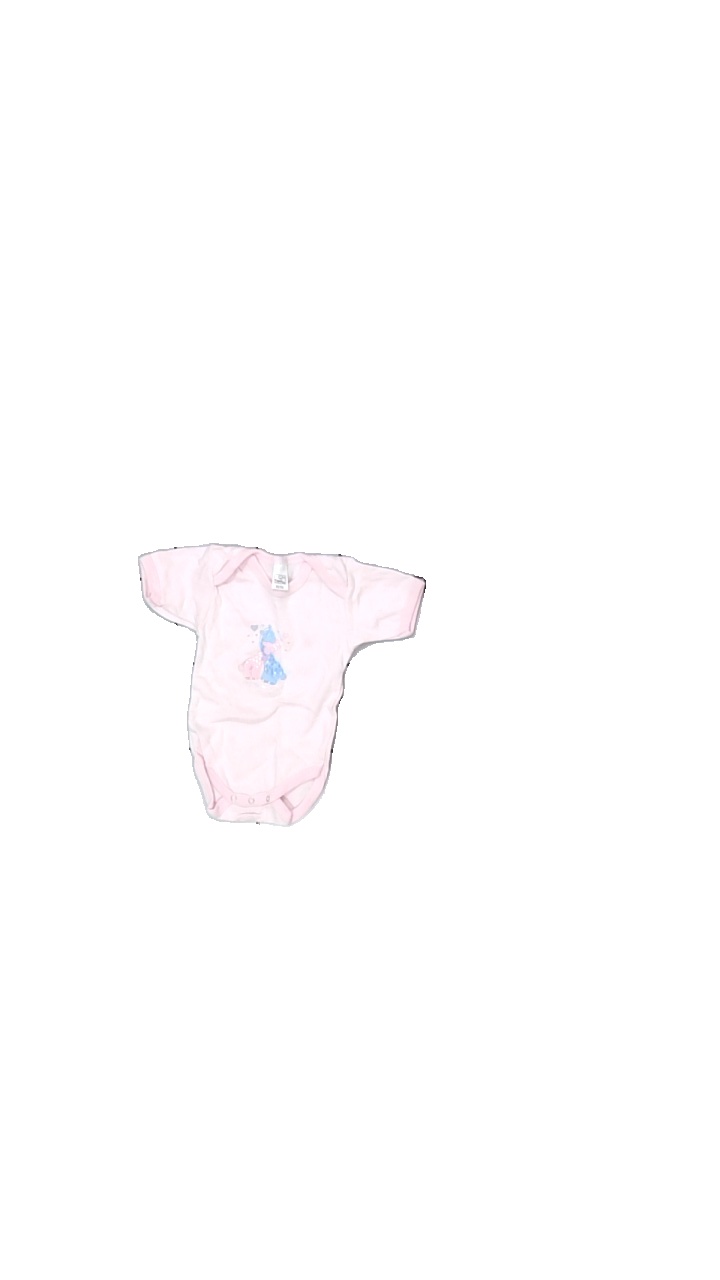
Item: Top (Children)
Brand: Topolino
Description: body med tryck
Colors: Pink, White, Blue
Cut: Regular
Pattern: Animal print
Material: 100% cotton
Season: All
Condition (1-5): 4
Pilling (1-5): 5
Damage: gula fläckar
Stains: Minor
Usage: Export
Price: <50